Twin Peaks: Fire Walk with Me

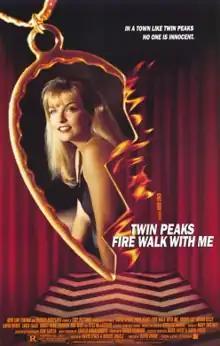
Theatrical release poster

Twin Peaks: Fire Walk with Me is a 1992 American surrealist psychological horror film directed by David Lynch, and co-written by Lynch and Robert Engels. It serves as a prequel to seasons one and two of the television series "Twin Peaks" (1990–1991), created and produced by Mark Frost and Lynch. It begins with the FBI's investigation into the murder of Teresa Banks (Pamela Gidley) before shifting to the last seven days of the life of Laura Palmer (Sheryl Lee), a popular-but-troubled high school student in the fictional town of Twin Peaks, Washington. Palmer's murder was the primary plot thread of the TV series.